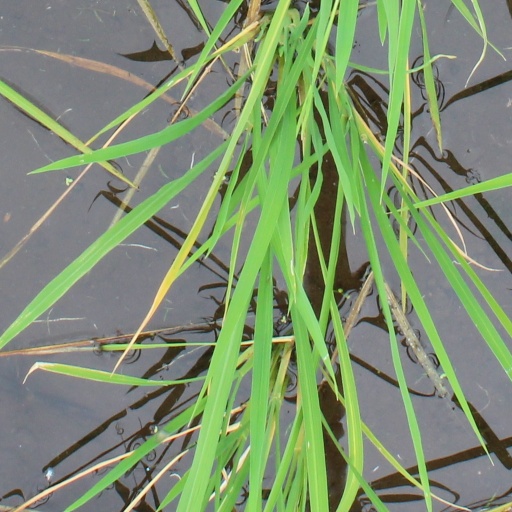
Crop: rice